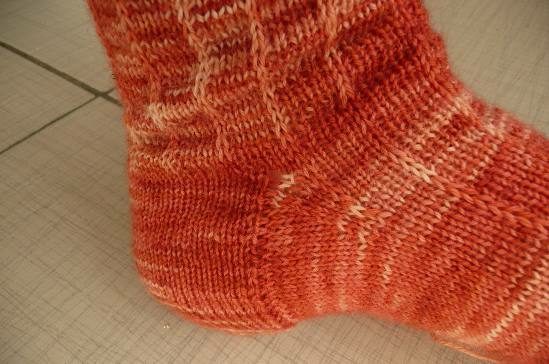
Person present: No